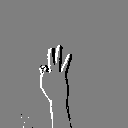
ASL letter: f